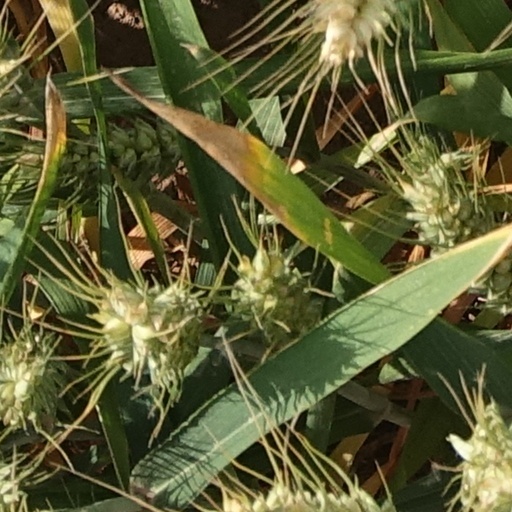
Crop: wheat